Fortified Sector of Colmar

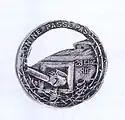
Insignia of the 28th RIF.

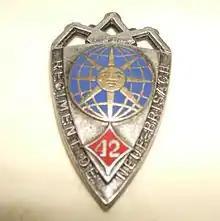
Insignia of the 42nd RIF.

The Colmar sector was under the overall command of the French 8th Army, which was in turn part of Army Group 3 under General Besson. The SF Colmar was commanded by General Coradin, then General Poisot and finally General Cousse from 1 January 1940. The command post was at Colmar. The interval troops, the army formations that were to provide the mobile defense for the sector, to support and be supported by the fixed defenses, were under the command of the 13th Corps ("13e Corps d'Armee"), General Misserey, commander. The primary interval formation was the 54th Infantry Division. Artillery support for the sector was provided by the first battalion of the 170th Position Artillery Regiment ("Régiment d'Artillerie de Position (RAP)"), which controlled both fixed and mobile artillery, commanded by Chef d'Escadron Maigret. The 54th ID was a Class B reserve formation, not suitable for sustained or heavy combat.